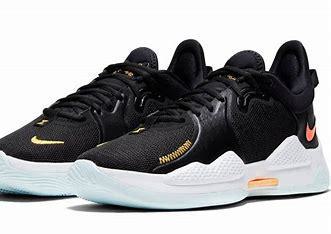
Brand: Nike
Model: Pg 5